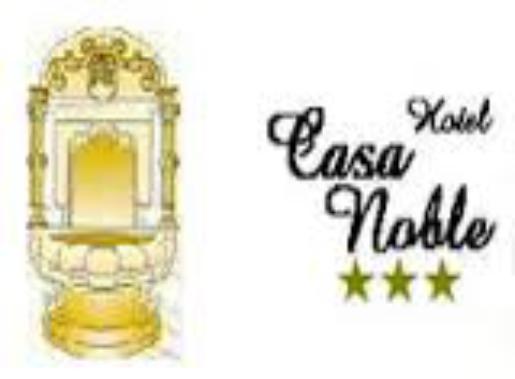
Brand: Casa Noble
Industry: Food